Little Haiti

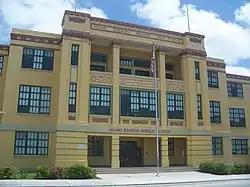
Historic Miami Edison Middle School in Edison.

Miami-Dade Public Library System operates all area public libraries, including: